Arthur Chitty

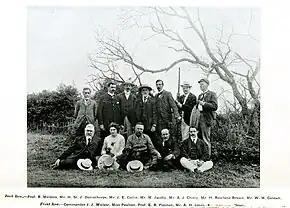
Chitty with the Entomological Society in 1904 (standing, 3rd from right)

Arthur John Chitty (27 May 1859 – 6 January 1908) was an English first-class cricketer, barrister and entomologist.